Bona Allen Shoe and Horse Collar Factory

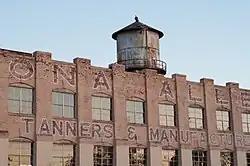
Bona Allen Tanners and Manufacturers building

The Bona Allen Shoe and Horse Collar Factory, is a historic business location in Buford, Georgia. It was added to the National Register of Historic Places on January 3, 2005. It is located at 554 West Main Street.